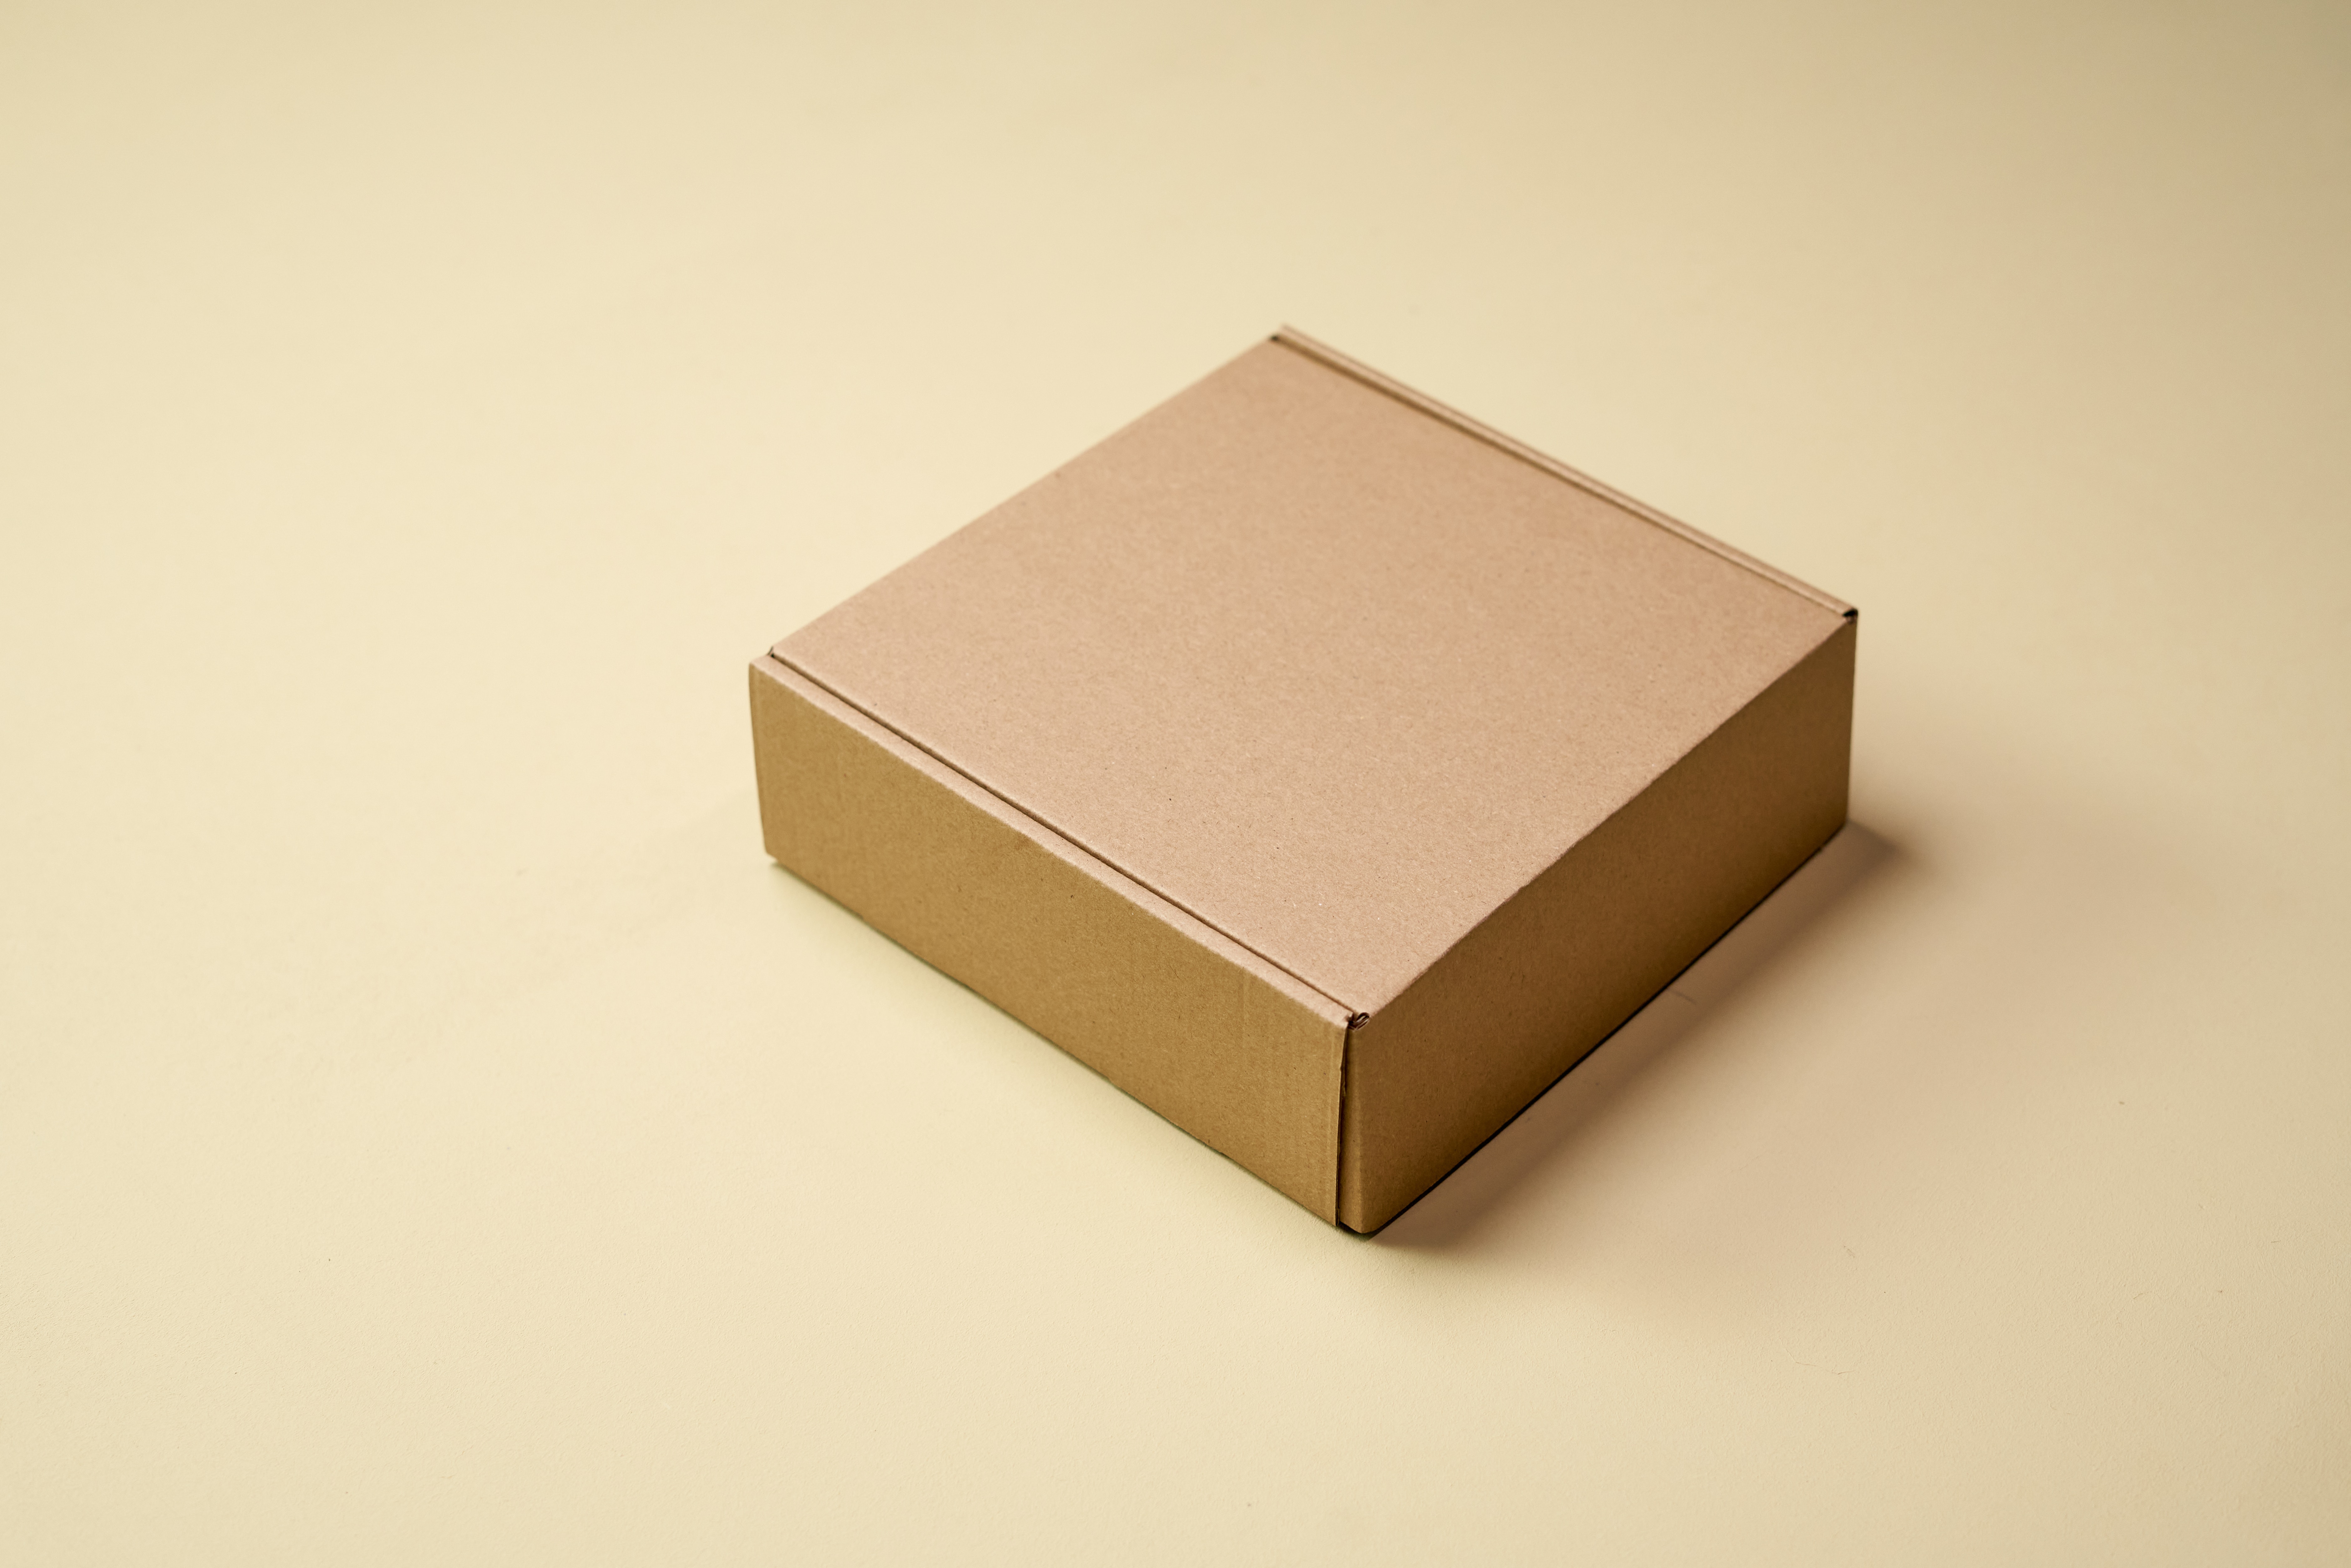
fashion, rectangle, art, box, wood, plant, packaging and labeling, craft, font, paper product, metal, triangle, paper, cardboard, Packing materials, fashion accessory, square